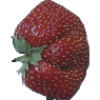
Label: Strawberry Wedge 1